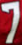
Number: 7